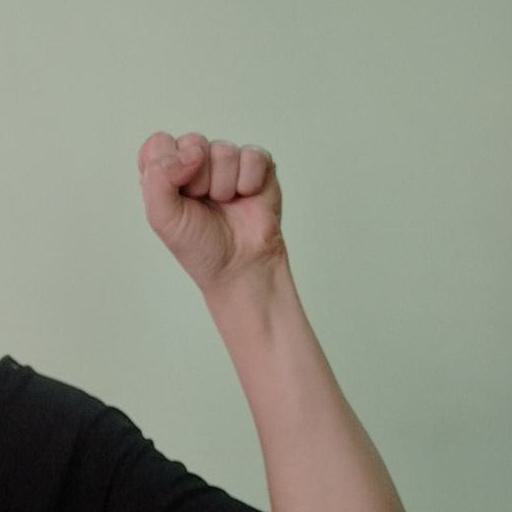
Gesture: fist